Jamie Boreham

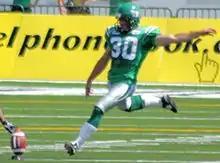
Boreham kicking off for the Saskatchewan Roughriders in 2007

Jamie Boreham (born March 29, 1978, in Vancouver, British Columbia) is a former professional Canadian football punter and placekicker and is the head coach of the Prince George Kodiaks of the Canadian Junior Football League (CJFL). He played for eight seasons in the Canadian Football League (CFL) and was a member of the 95th Grey Cup championship team with the Saskatchewan Roughriders. He also played for the Hamilton Tiger-Cats, Toronto Argonauts, and Winnipeg Blue Bombers.